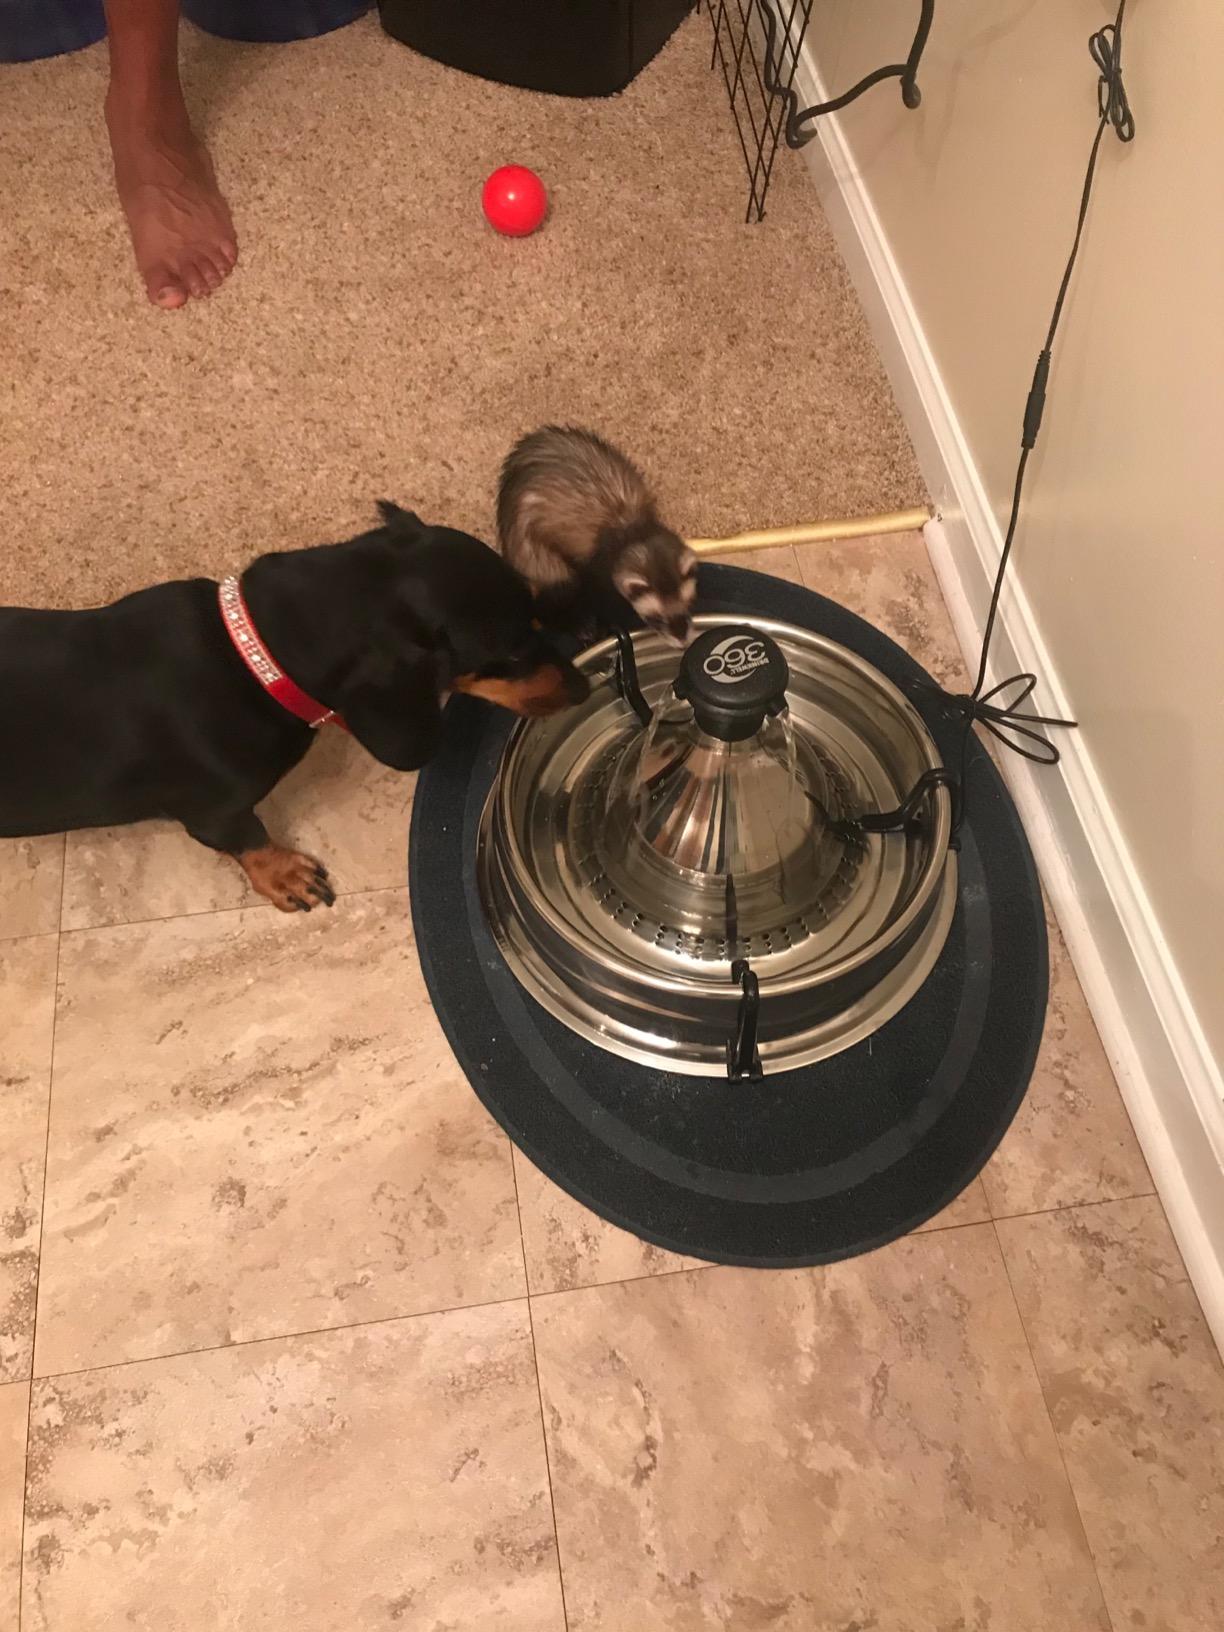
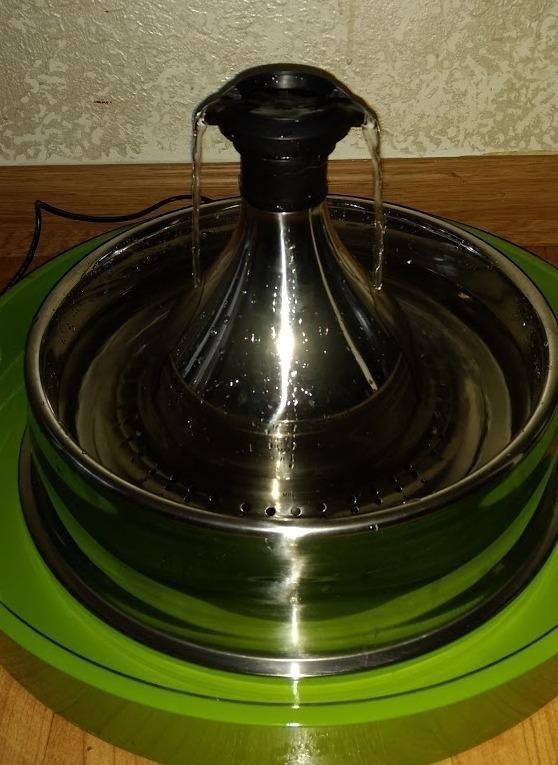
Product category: items_bowl
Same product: yes